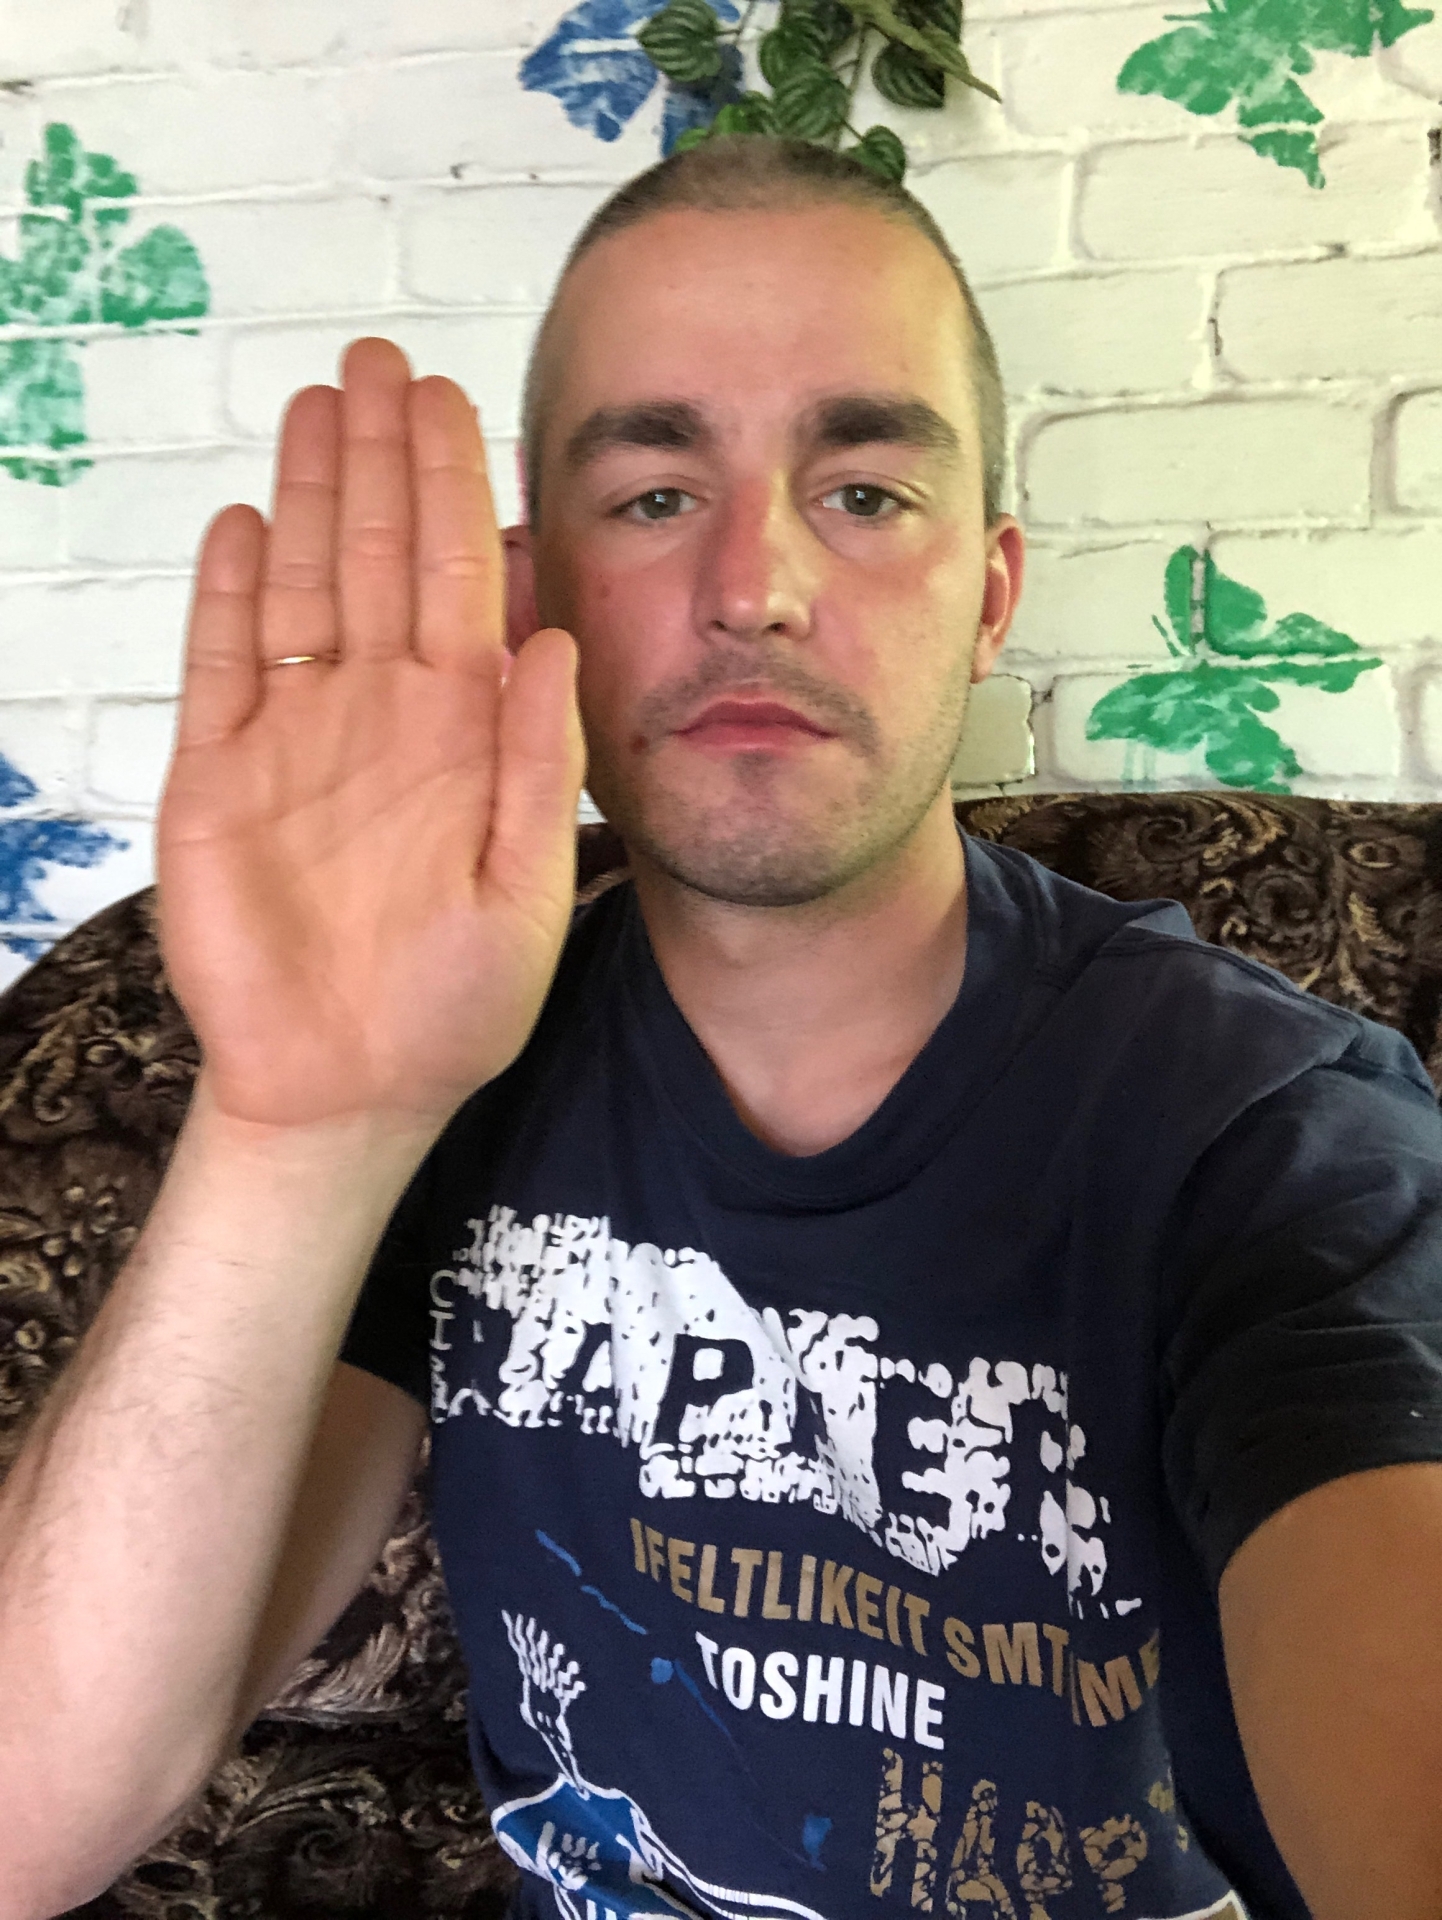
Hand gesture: stop